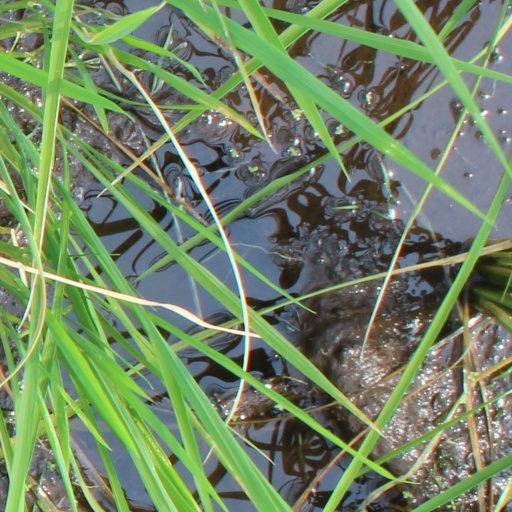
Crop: rice